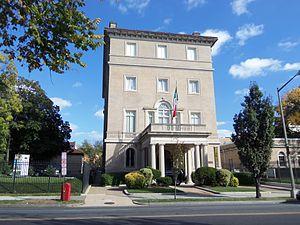
L' ambassade du Mexique aux États-Unis abrite la mission diplomatique du Mexique aux États-Unis. L'actuelle ambassadrice du Mexique est Martha Bárcena Coqui.